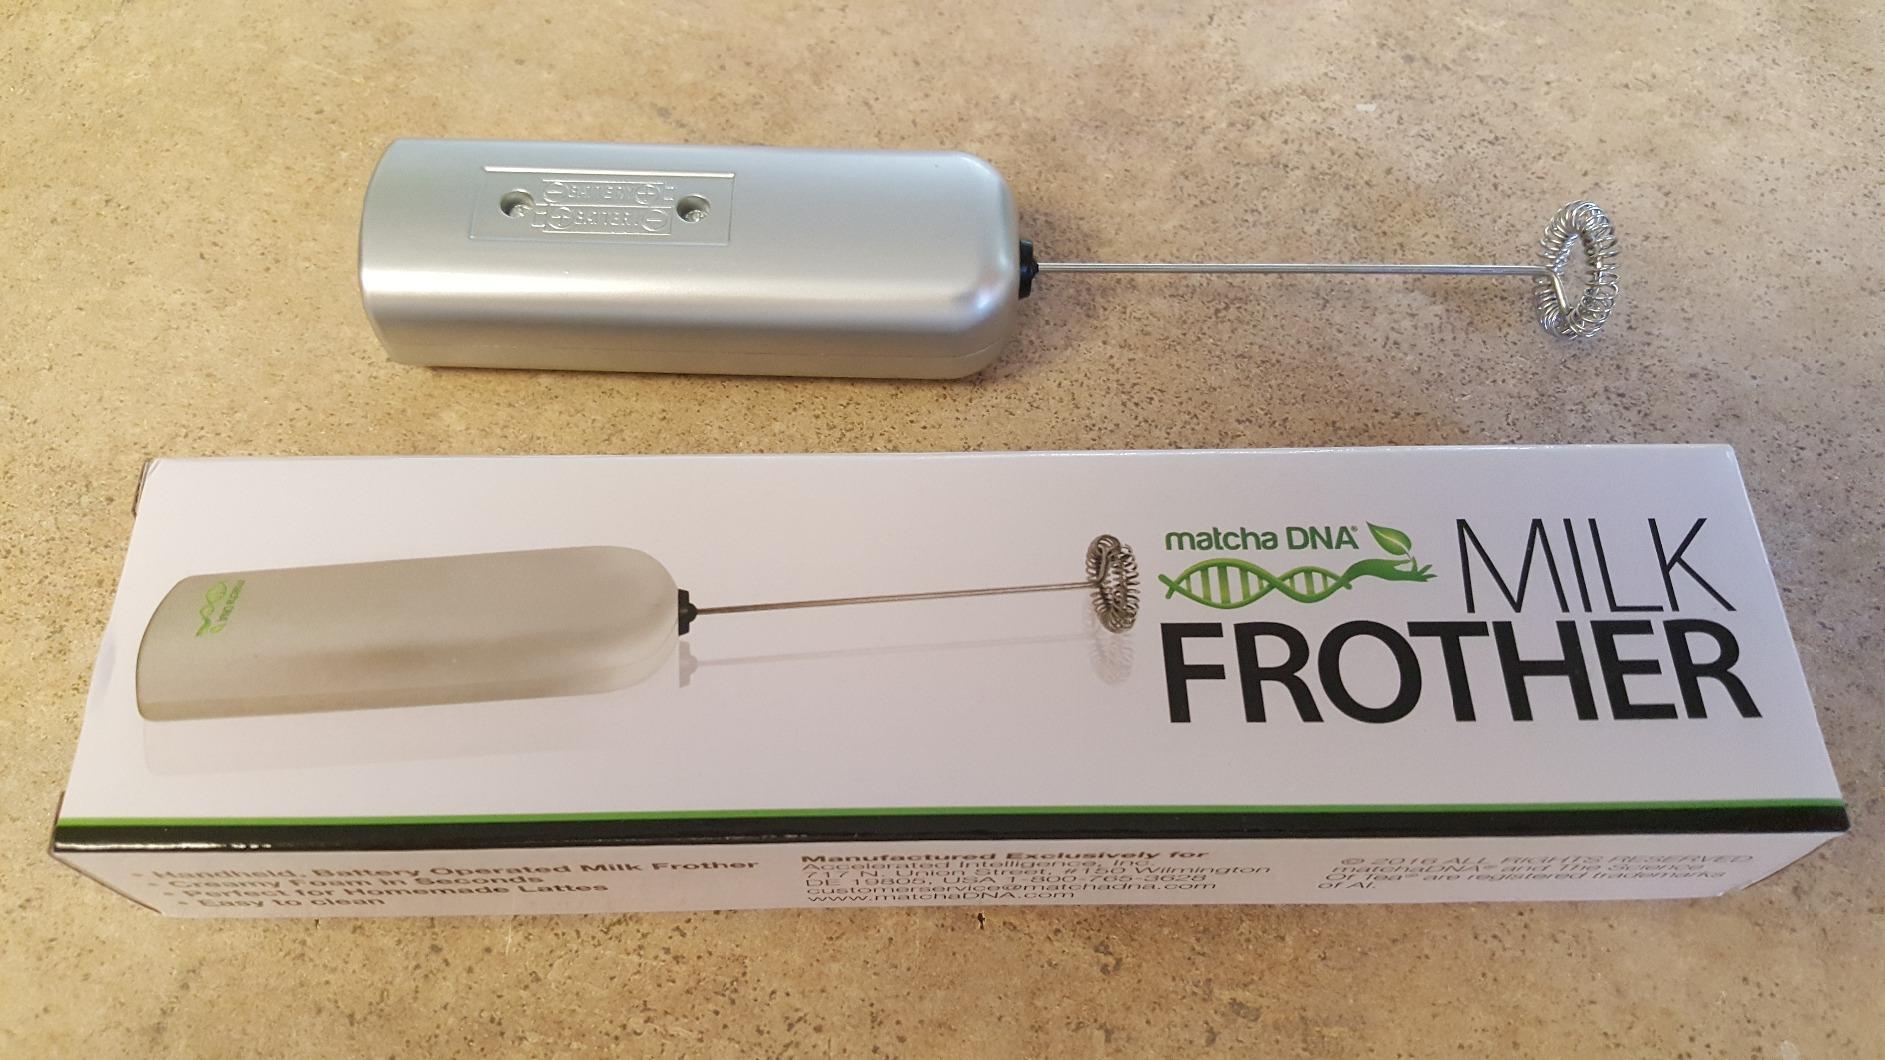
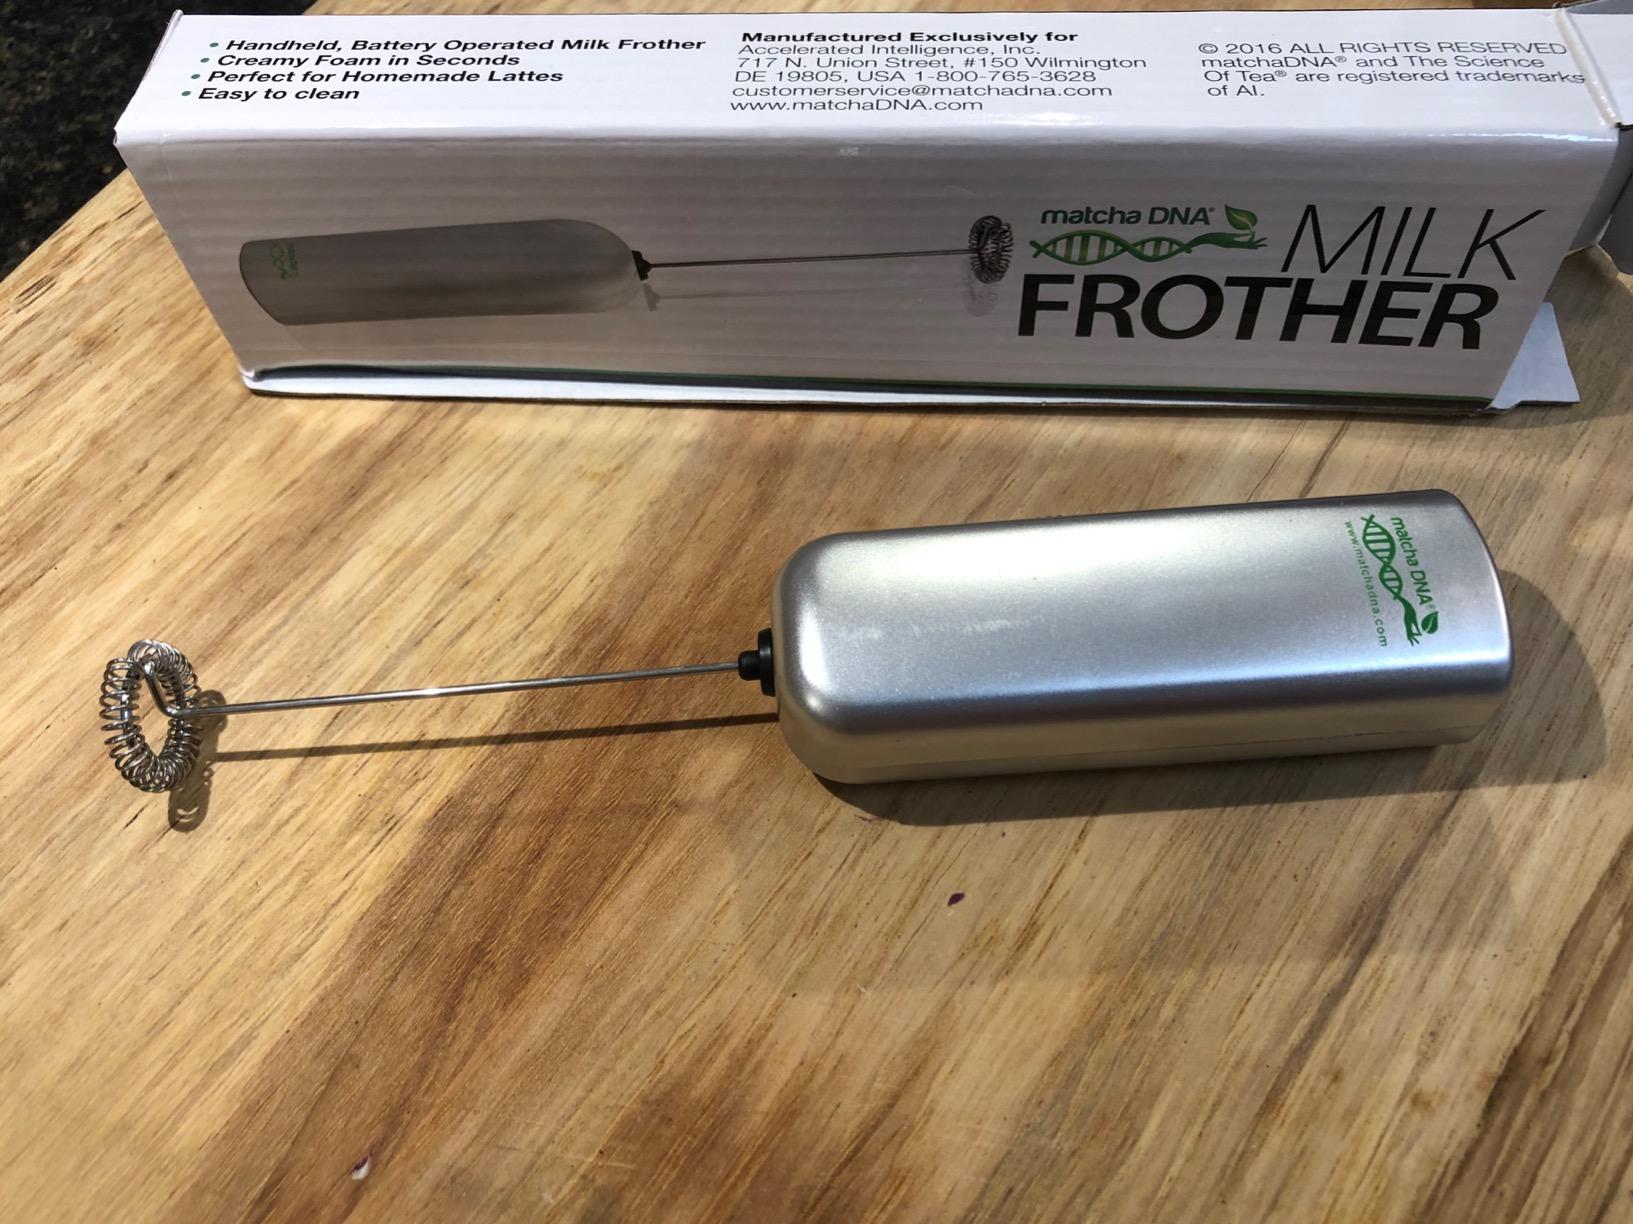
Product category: items_mixer
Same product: yes